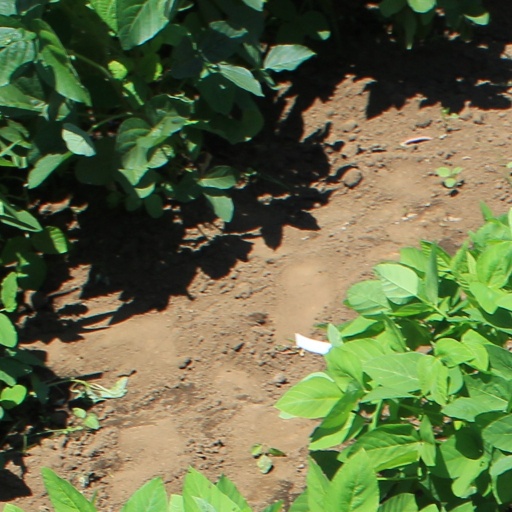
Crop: soybean